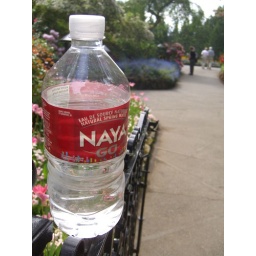
a bottle water in Butchart Gardens